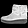
Label: Ankle boot